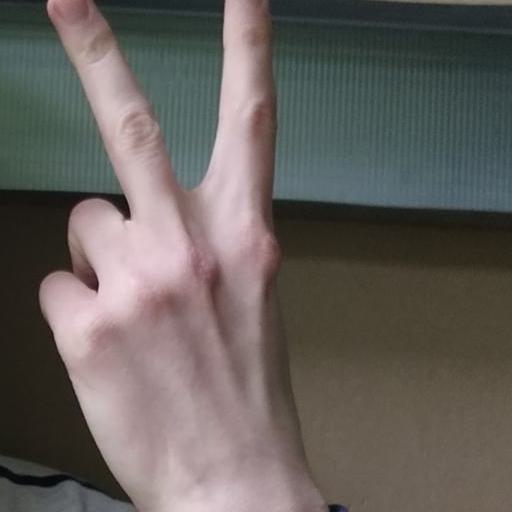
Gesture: peace_inverted